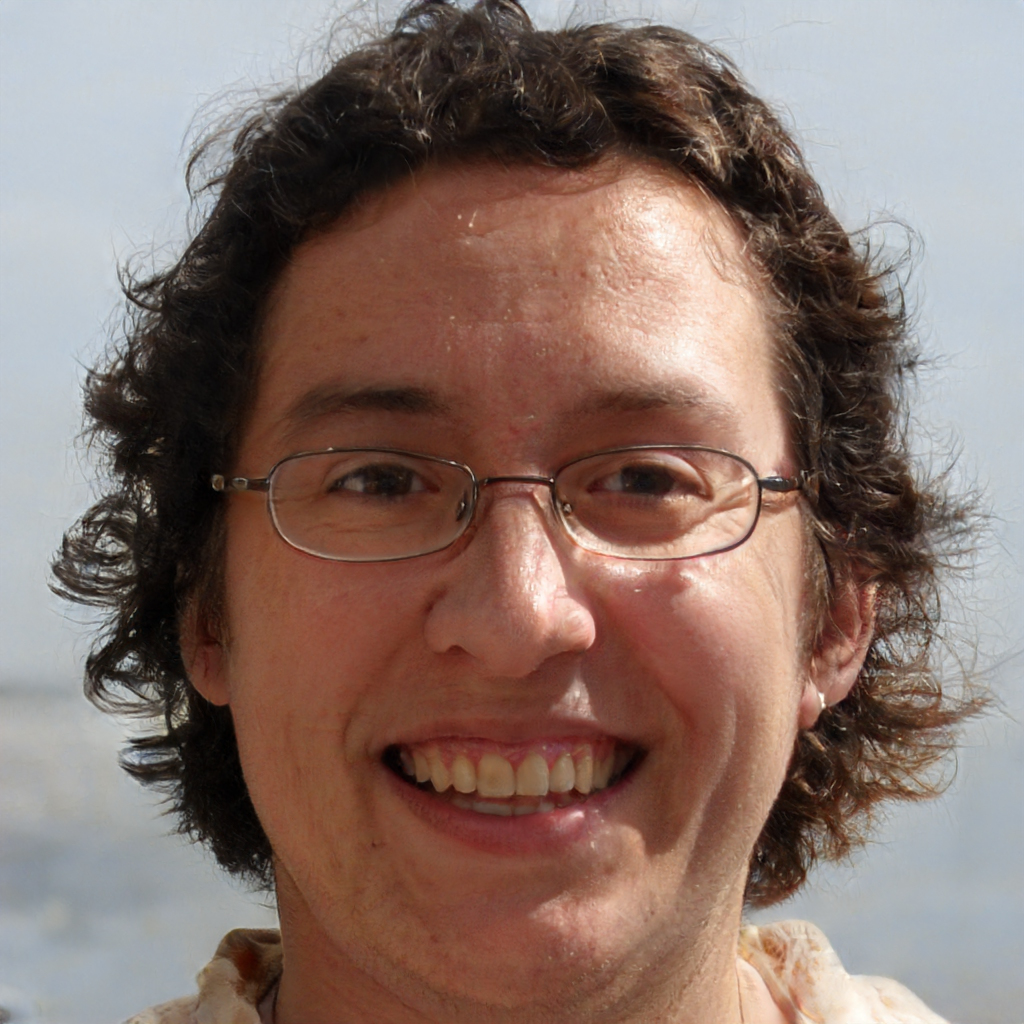
Label: Colored